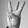
ASL letter: W